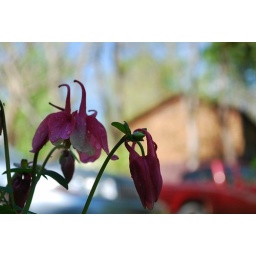
Columbine with distracting red truck in the back